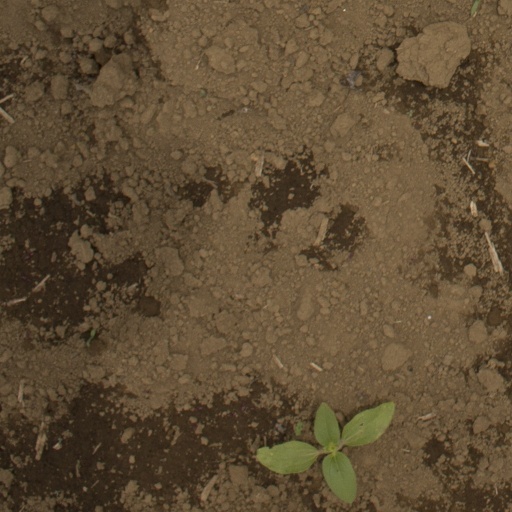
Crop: Jerusalem artichoke